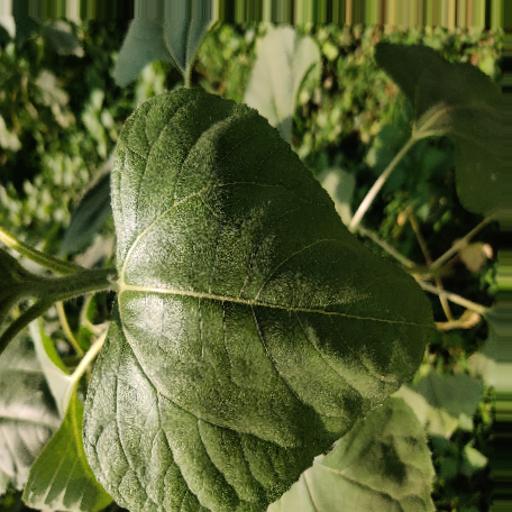
Label: Fresh_leaf